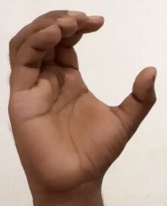
ASL sign: C